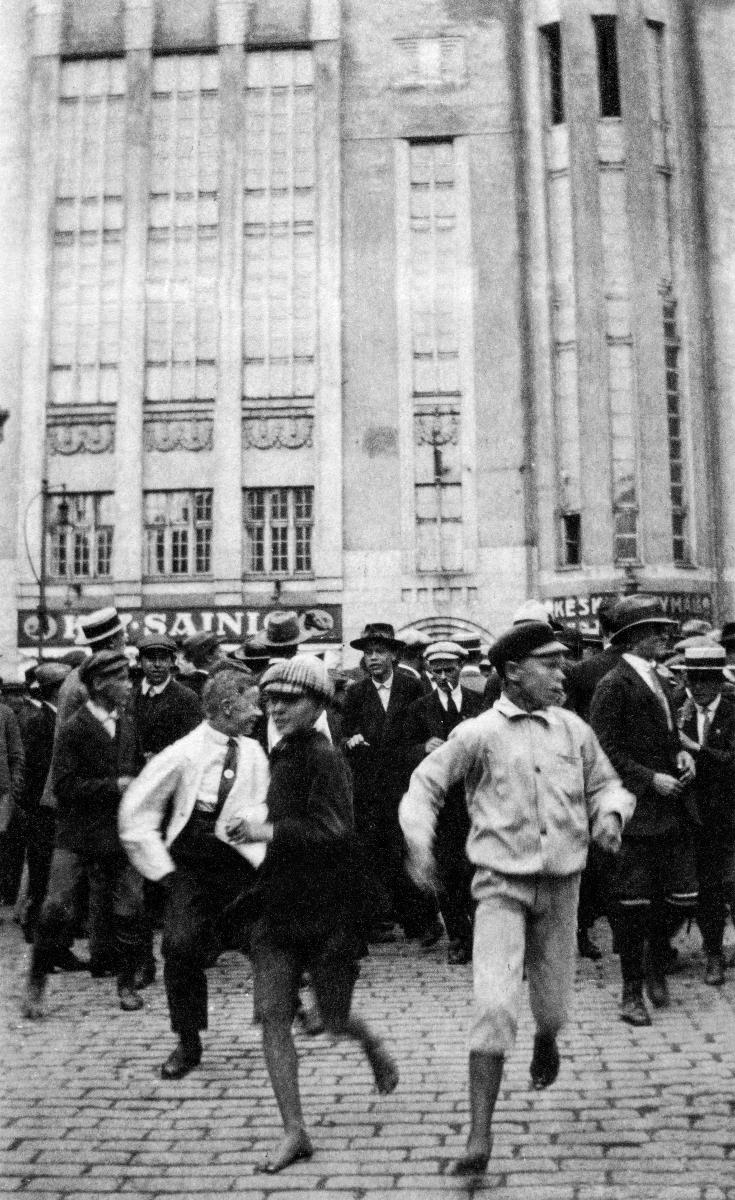
Katukohtaus Heimolan edustalla
A street incident outside Heimola building
sisällön kuvaus: Katukohtaus Heimolan edustalla Helsingissä 29.8.1917. Pojat juoksevat pakoon ihmisjoukossa syntynyttä levottomuutta. content description: A street incident outside Heimola building in Helsinki 29.8.1917. Boys are running away from disorder of a crowd.
Kuvaaja: Kivekäs, Matti, kuvaaja
Vuosi: 1917
Paikka: Suomi; Suomi, Uusimaa, Helsinki
Aiheet: politiikka; itsenäistyminen (valtiot); mielenosoitukset; politics; becoming independent (states and communities); demonstrations (activism); demonstrations; boys; street scene; politik; självständighetsprocess (stater); demonstrationer (meningsyttringar)